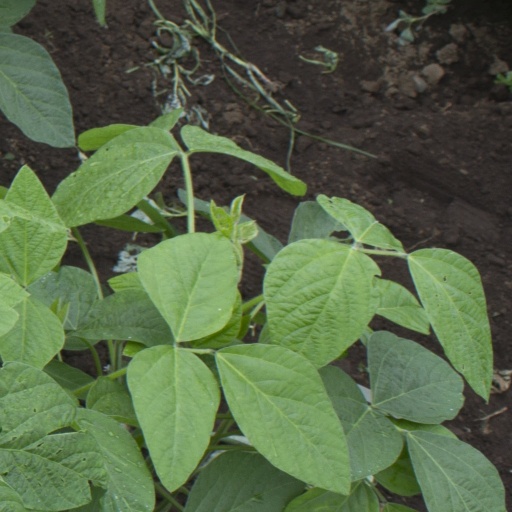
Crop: soybean